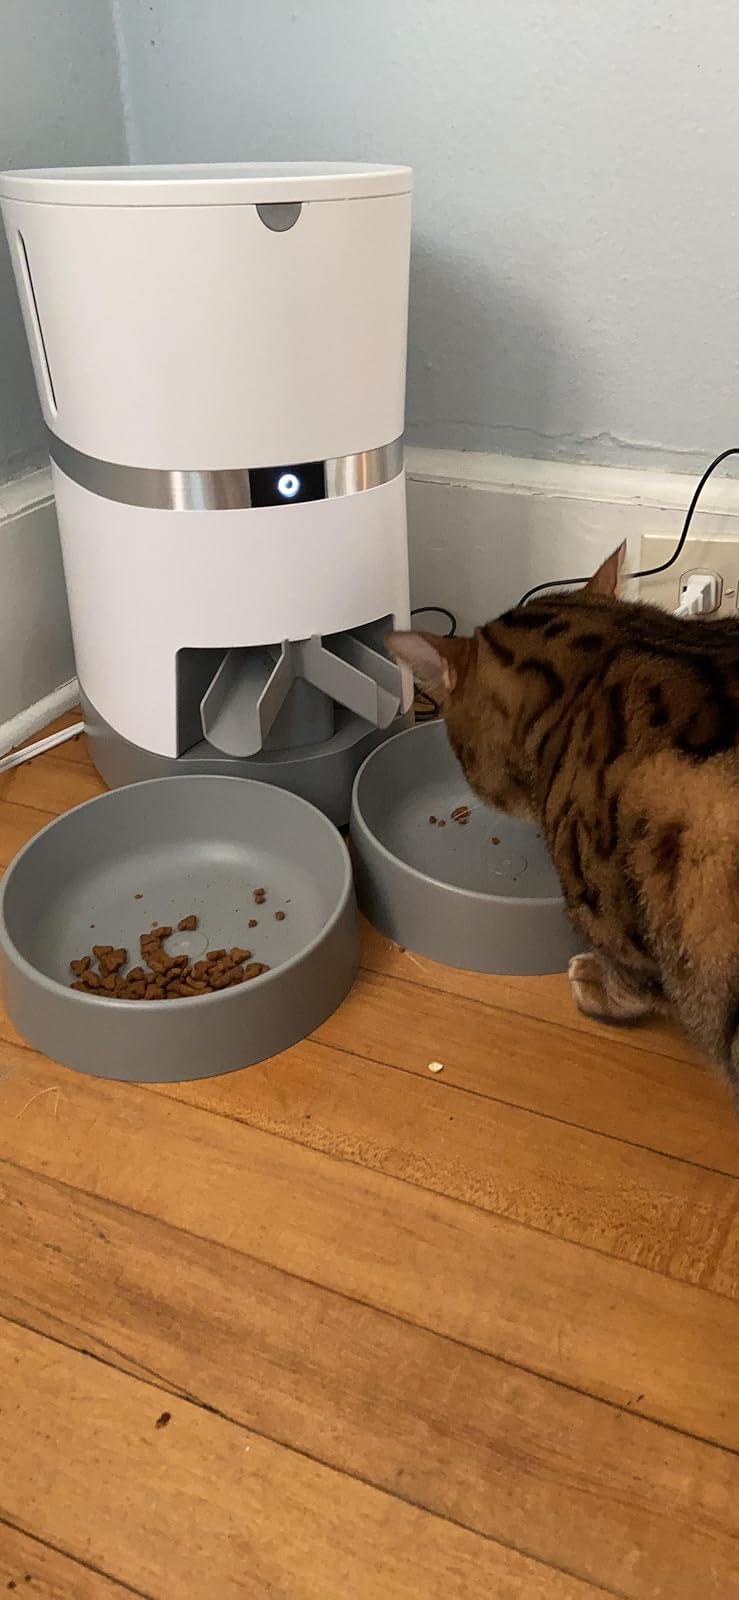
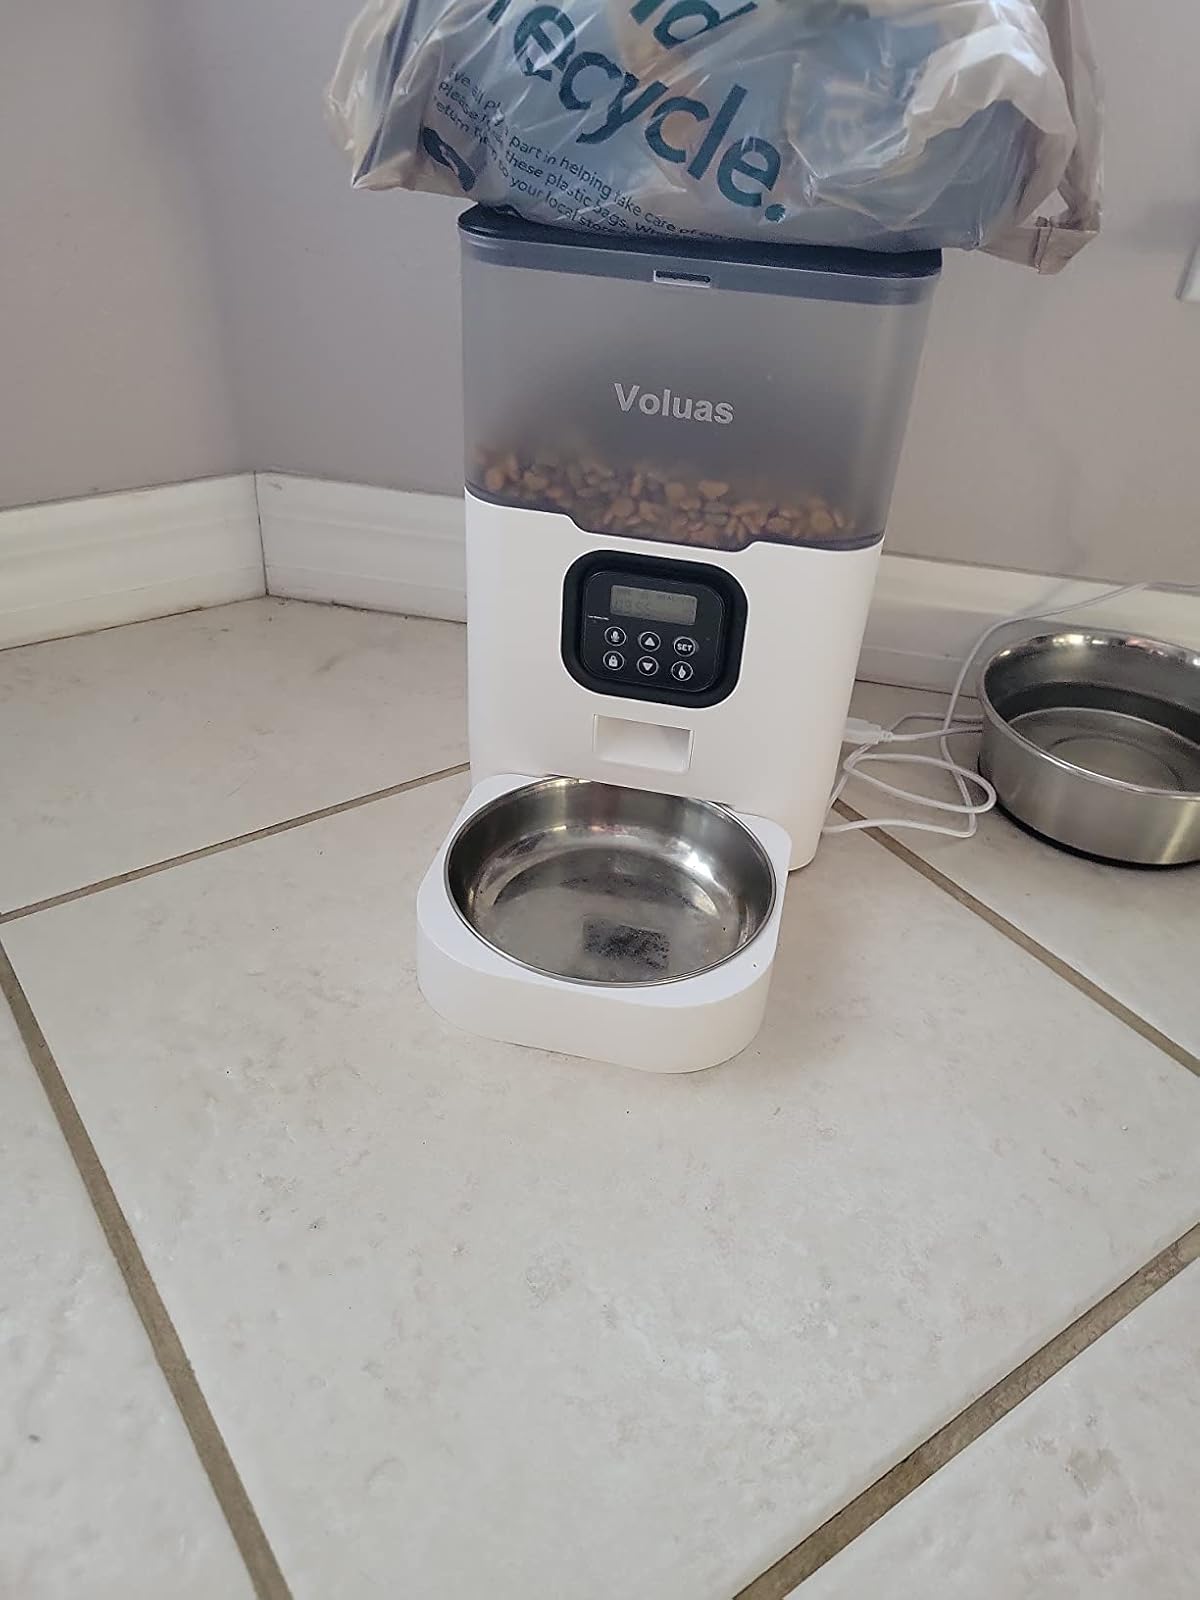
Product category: items_feeder
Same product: no